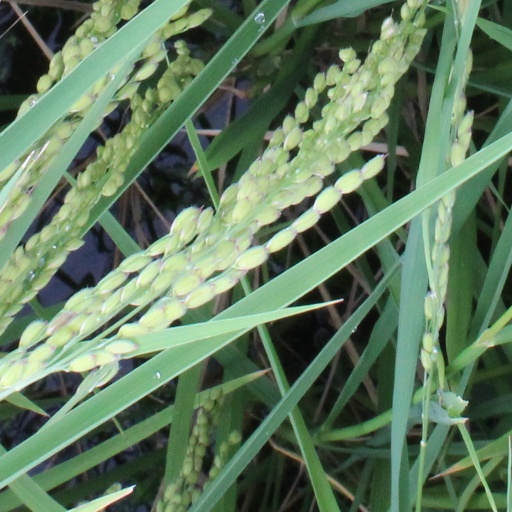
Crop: rice